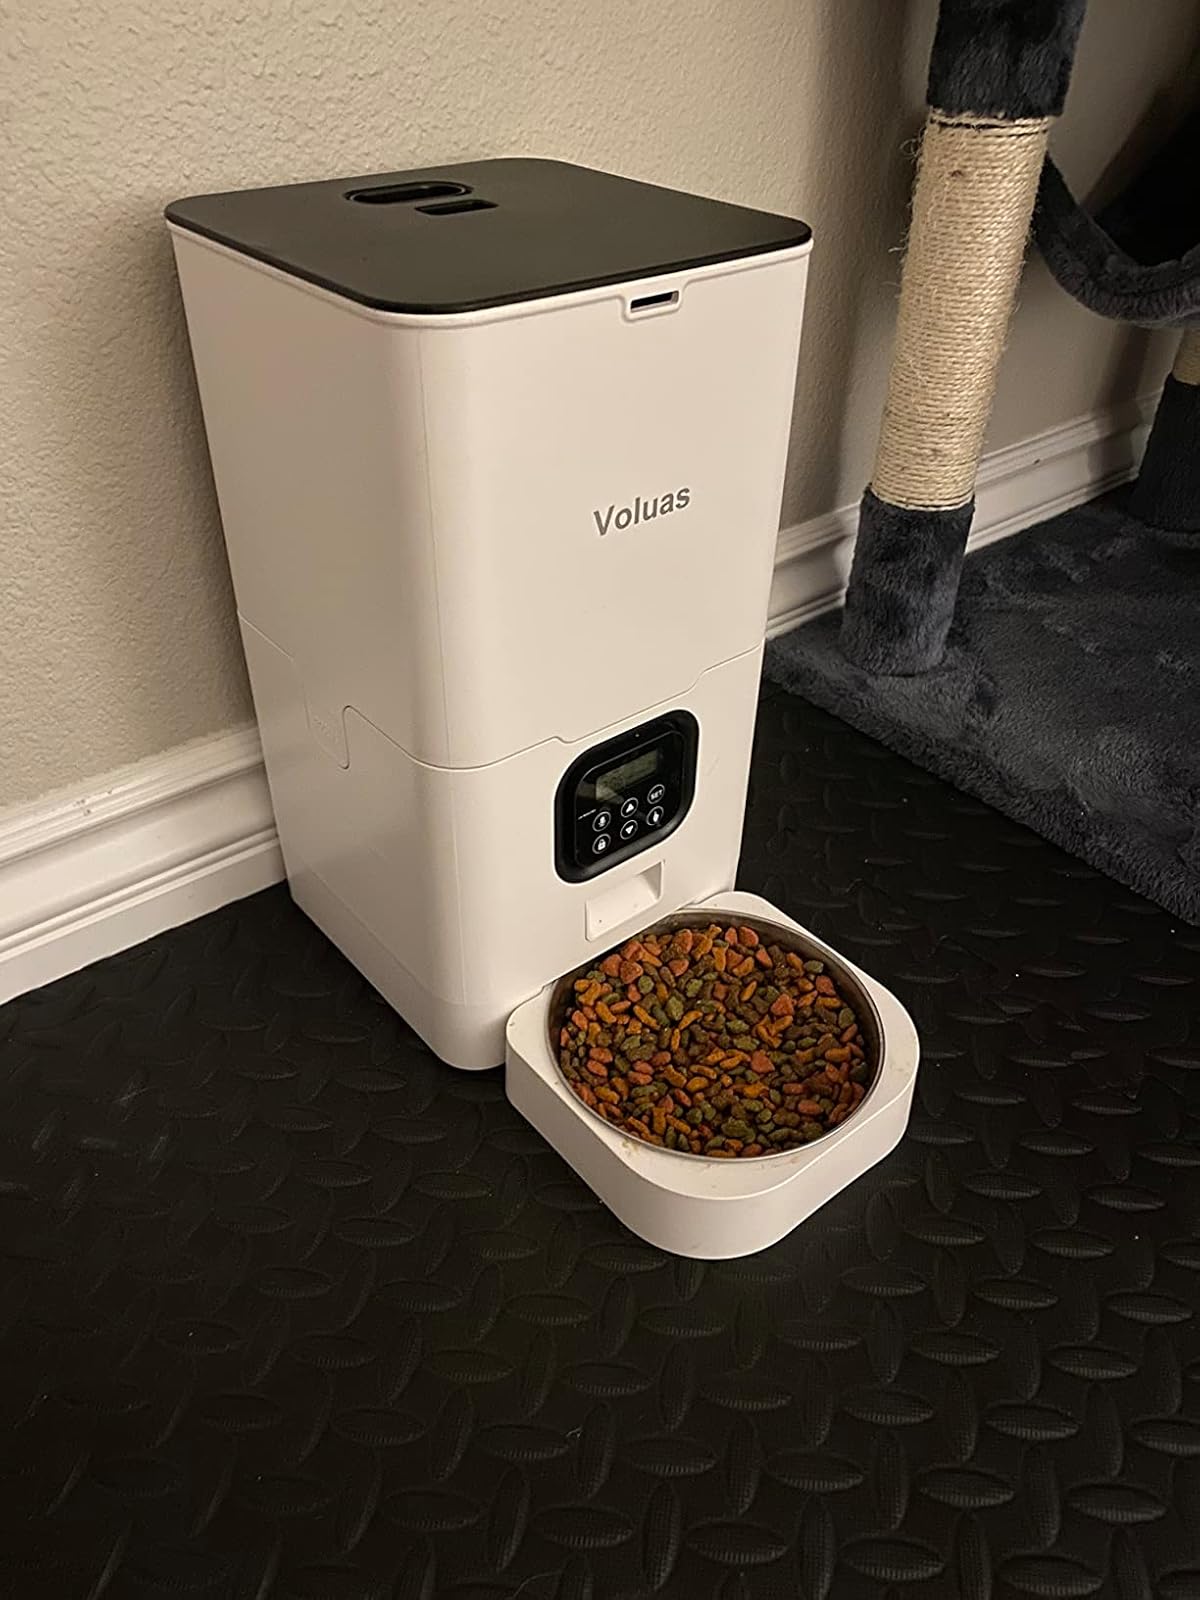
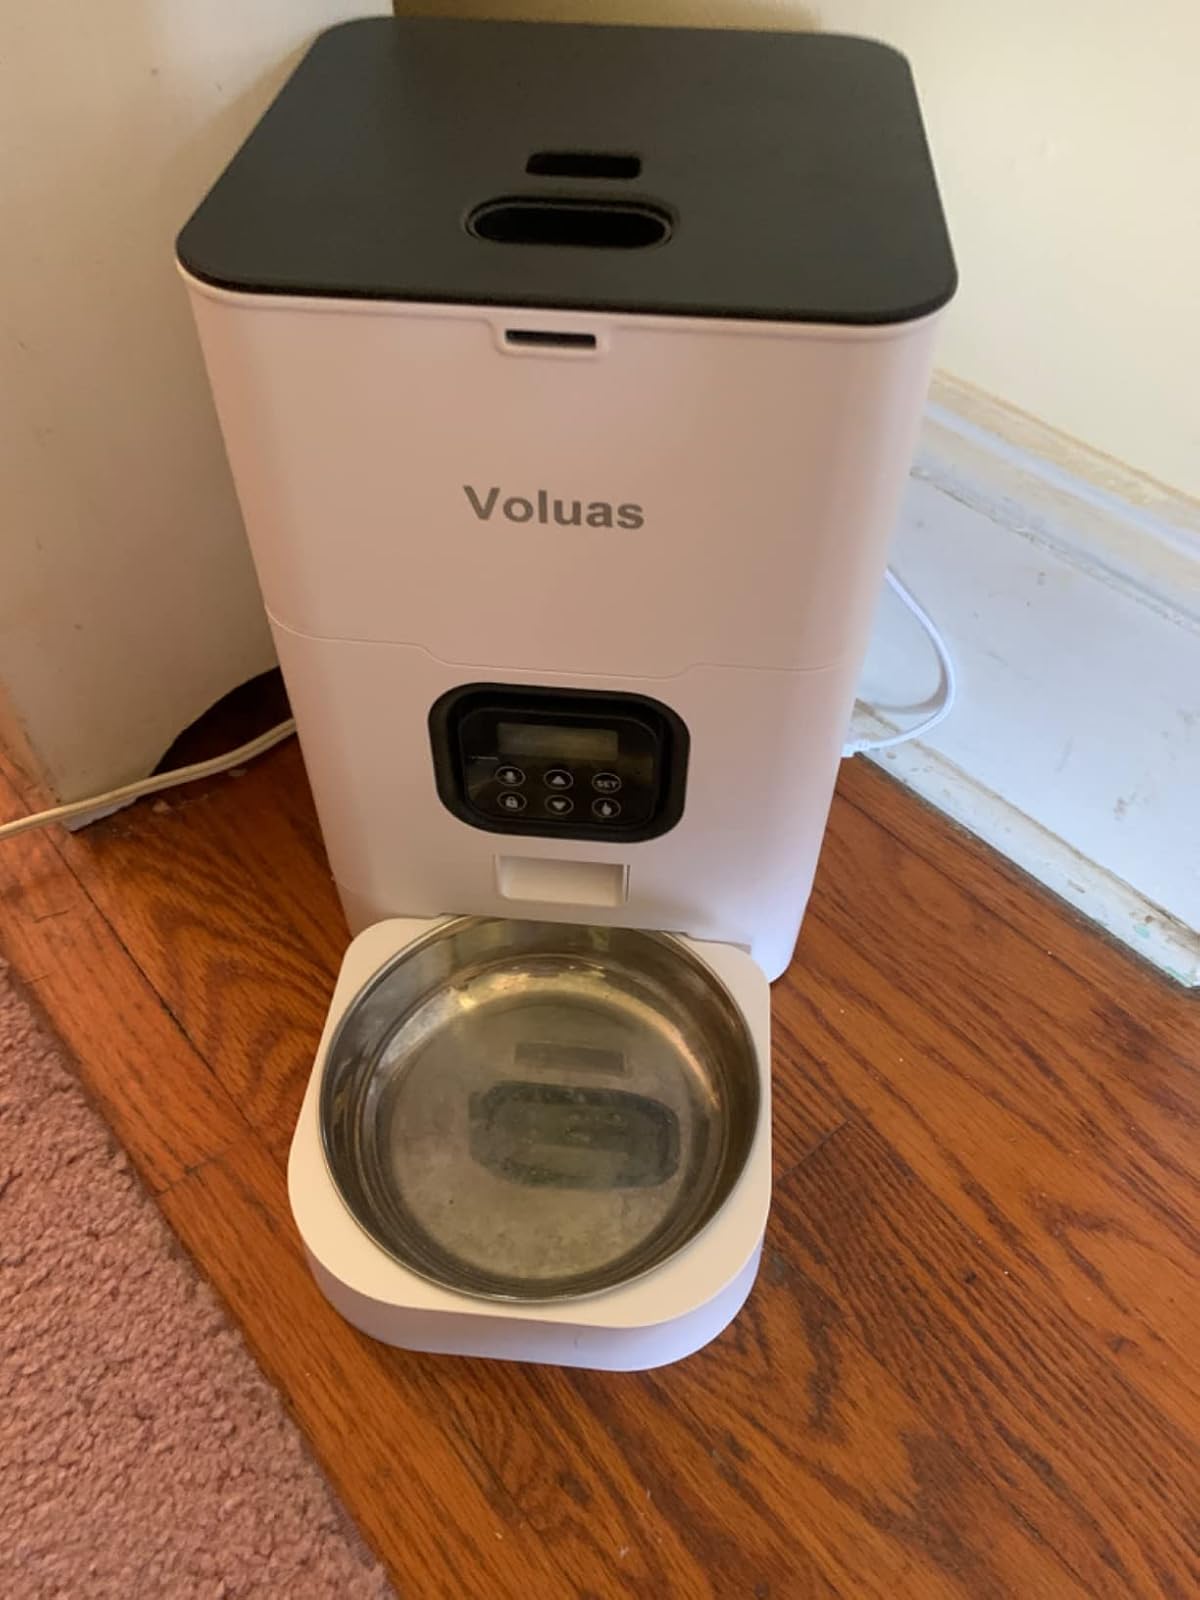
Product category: items_feeder
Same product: yes